Union army

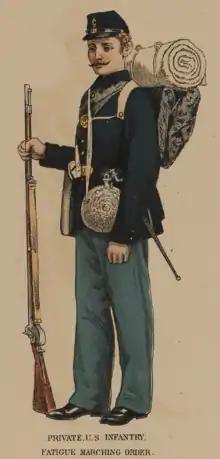
An illustration of a Union army private infantry uniform

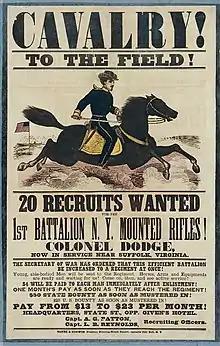
Recruiting poster for the 1st New York Mounted Rifles Regiment

When the American Civil War began in April 1861, the U.S. Army included ten regiments of infantry, four of artillery, two of cavalry, two of dragoons, and one of mounted rifles. The regiments were scattered widely. Of the 197 companies in the U.S. Army, 179 occupied 79 isolated posts in the West, and the remaining 18 manned garrisons east of the Mississippi River, mostly along the Canada–United States border and on the U.S. East Coast. There were only 16,367 servicemen in the U.S. Army, including 1,108 commissioned officers. Approximately 20% of these officers, most of them Southerners, resigned, choosing to tie their lives and fortunes to the Confederate army.